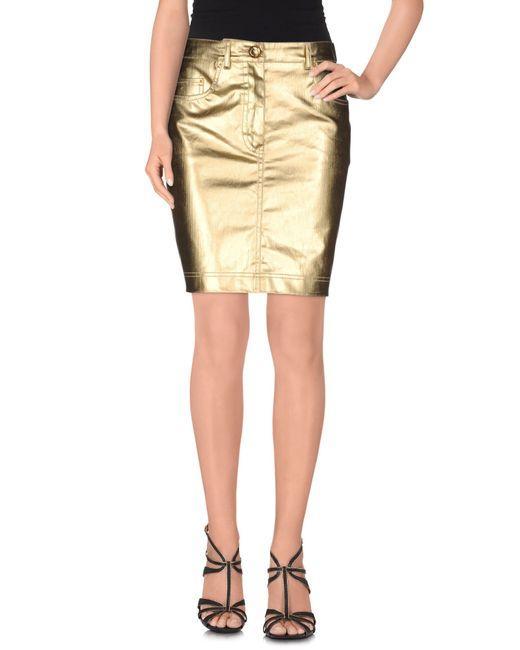
goldener Mini-lässiger Bleistiftrock, taillierter Rock